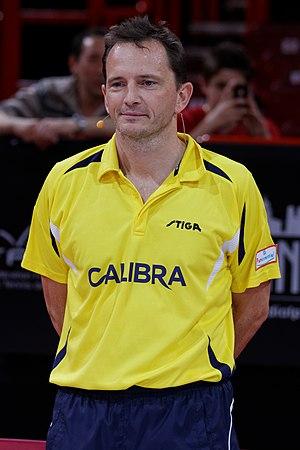
Jean-Michel Saive est un pongiste belge.
À Liège, le sport occupe une place importante puisque cette ville qui compte une population de 197 013 habitants est, comme dans le reste du pays, principalement rythmée par le football.